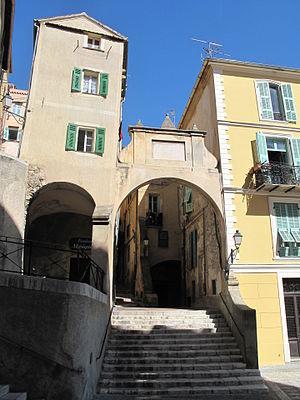
Entrée dans la vieille ville de Menton (Alpes-Maritimes), sur la place de la cathédrale en lui tournant le dos. La rue Mattoni est en haut des marches.
Menton est une ville de la Côte d'Azur, fondée au XIIᵉ siècle et qui a appartenu pendant cinq siècles à la principauté de Monaco.